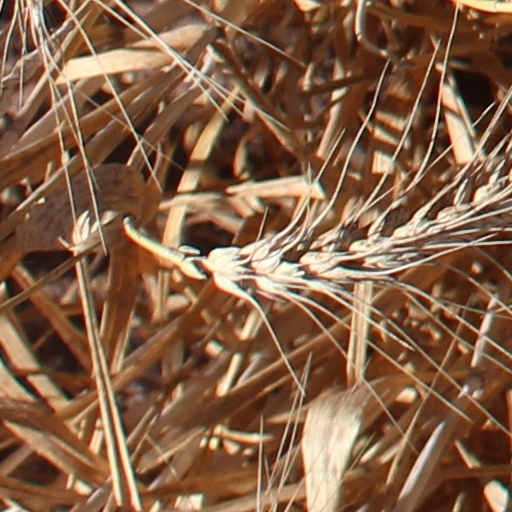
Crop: wheat